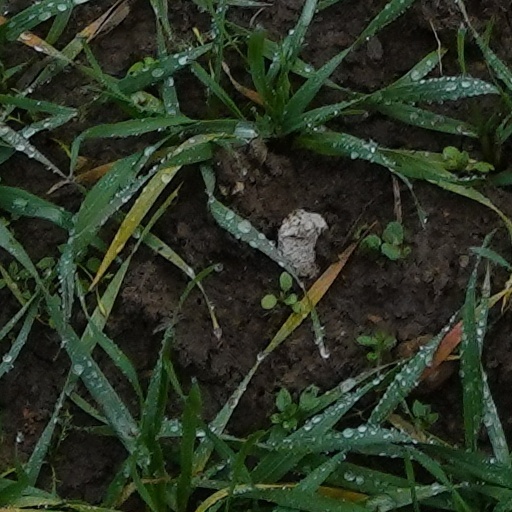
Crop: wheat